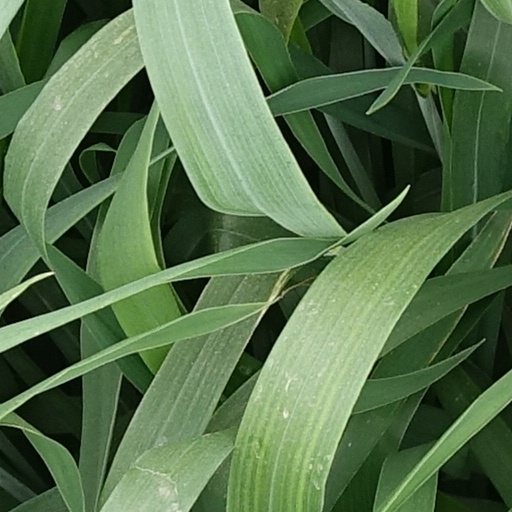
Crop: wheat